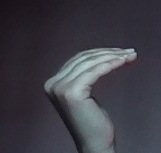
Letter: haa